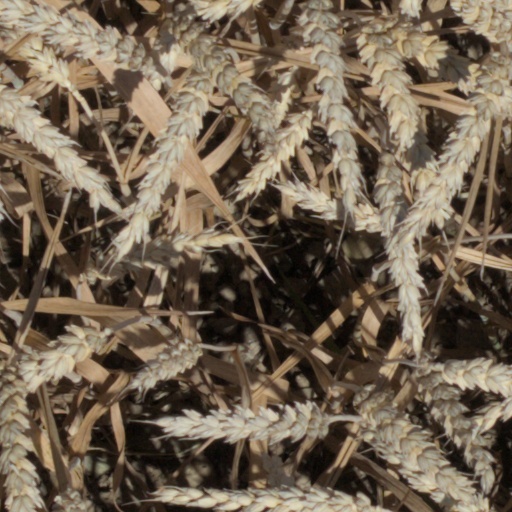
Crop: wheat